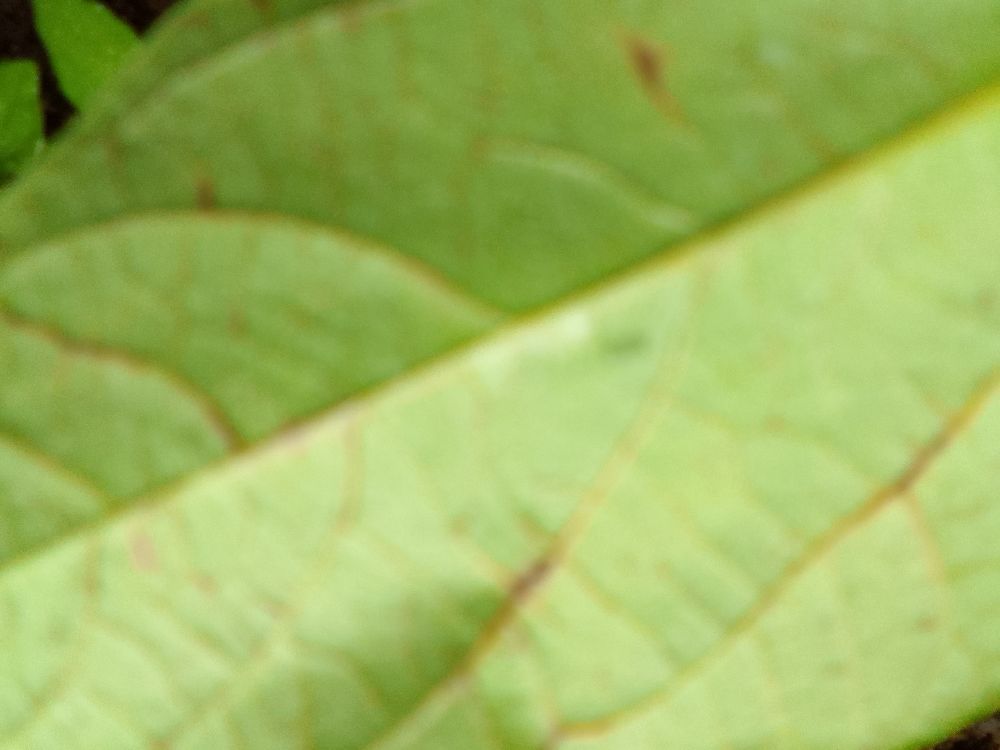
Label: anthracnose